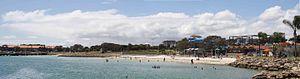
Hillarys est une banlieue côtière de Perth située à 21 km au nord-ouest du centre de Perth.